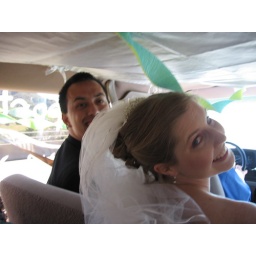
The Bride, Groom, and bridal party were driven in a 12 person van to the reception.